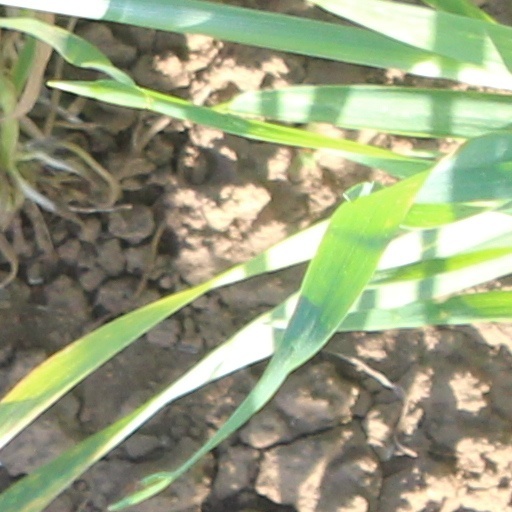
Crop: wheat